Jaanam

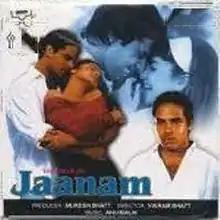
Poster for Jaanam

Jaanam is a 1993 Indian Hindi-language film directed by debutante Vikram Bhatt. It stars Rahul Roy and Pooja Bhatt. It has a soundtrack by Anu Malik.